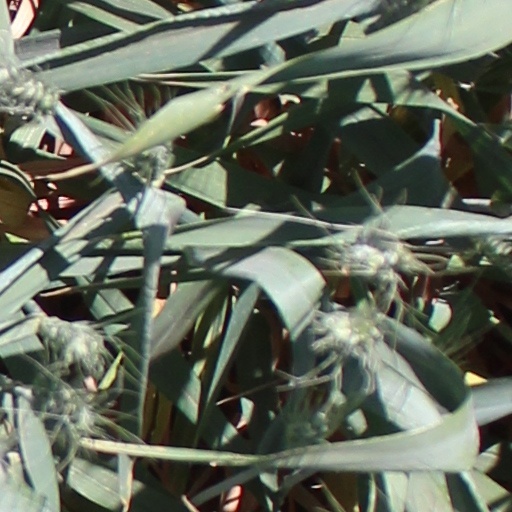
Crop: wheat